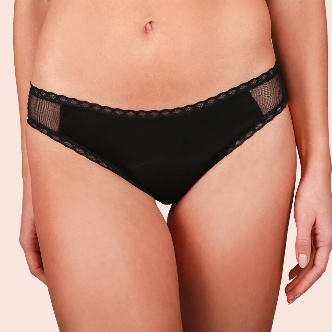
Taynie Lady ultra - schwarz
60 ml = 6 Tampons oder 3 Binden Du magst es eher verspielt mit einem Hauch von Spitze? Dann ist unser angenehm, weiche Lady Ultra das Richtige Modell für dich. Im Gegensatz zu unserer Taynie Classic hat dieses Modell einen Spitzeneinsatz an der Seitennaht sowie eine Spitzenbordüre am Beinausschnitt. Das Lady Modell ist für eine starke - sehr starke Periode geeignet. Taynies sind STANDARD 100 by OEKO-TEX® zertifiziert und werden ausschließlich ohne Biozide und ohne tierische Bestandteile hergestellt. Wir sind vegan! Mit dem Kauf von Taynies reduzierst du deinen Verbrauch an Einweg Monatshygieneartikeln und leistest so einen aktiven Beitrag zum Klimaschutz. Zudem unterstützt du die Zusammenarbeit mit unserem Partnerschaftsprojekt in Afrika und zahlreiche Kooperationen mit Schulen und Hebammen. Material Innen: 95 % Bio-Baumwolle und 5 % Elasthan Saugkern: 80 % Polyester und 20 % Polyamid Schutzschicht: 100 % TPU ohne Weichmacher Außen: 82 % Polyamid und 18 % Elasthan Waschen und Pflegen Taynies sind auf bis zu 60 Grad waschbar. Nach dem Tragen wäschst du deine Taynie mit kaltem Wasser aus, damit das Blut nicht gerinnt. Danach gibst du die Unterwäsche, am besten in einem Wäschenetz, in die Waschmaschine und wäschst sie bei max. 60 Grad. 30-40 Grad reichen jedoch völlig aus, um alle Bakterien aus der Unterwäsche zu waschen und die Lebensdauer zu verlängern. Nachdem Waschgang wird deine Taynie an der Luft getrocknet – Trockner und Bügeleisen mögen Taynies so gar nicht. Auch von der Verwendung von Weichspülern würden wir abraten, da sonst die Saugfähigkeit reduziert wird. Wenn du deine Taynie gut pflegst hält sie bis zu 4 Jahre.
Brand: Taynie
Category: Apparel & Accessories > Clothing > Lingerie > Women's Underpants > Period Underwear